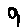
Label: 9